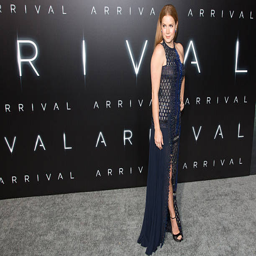
actor arrives for the premiere .